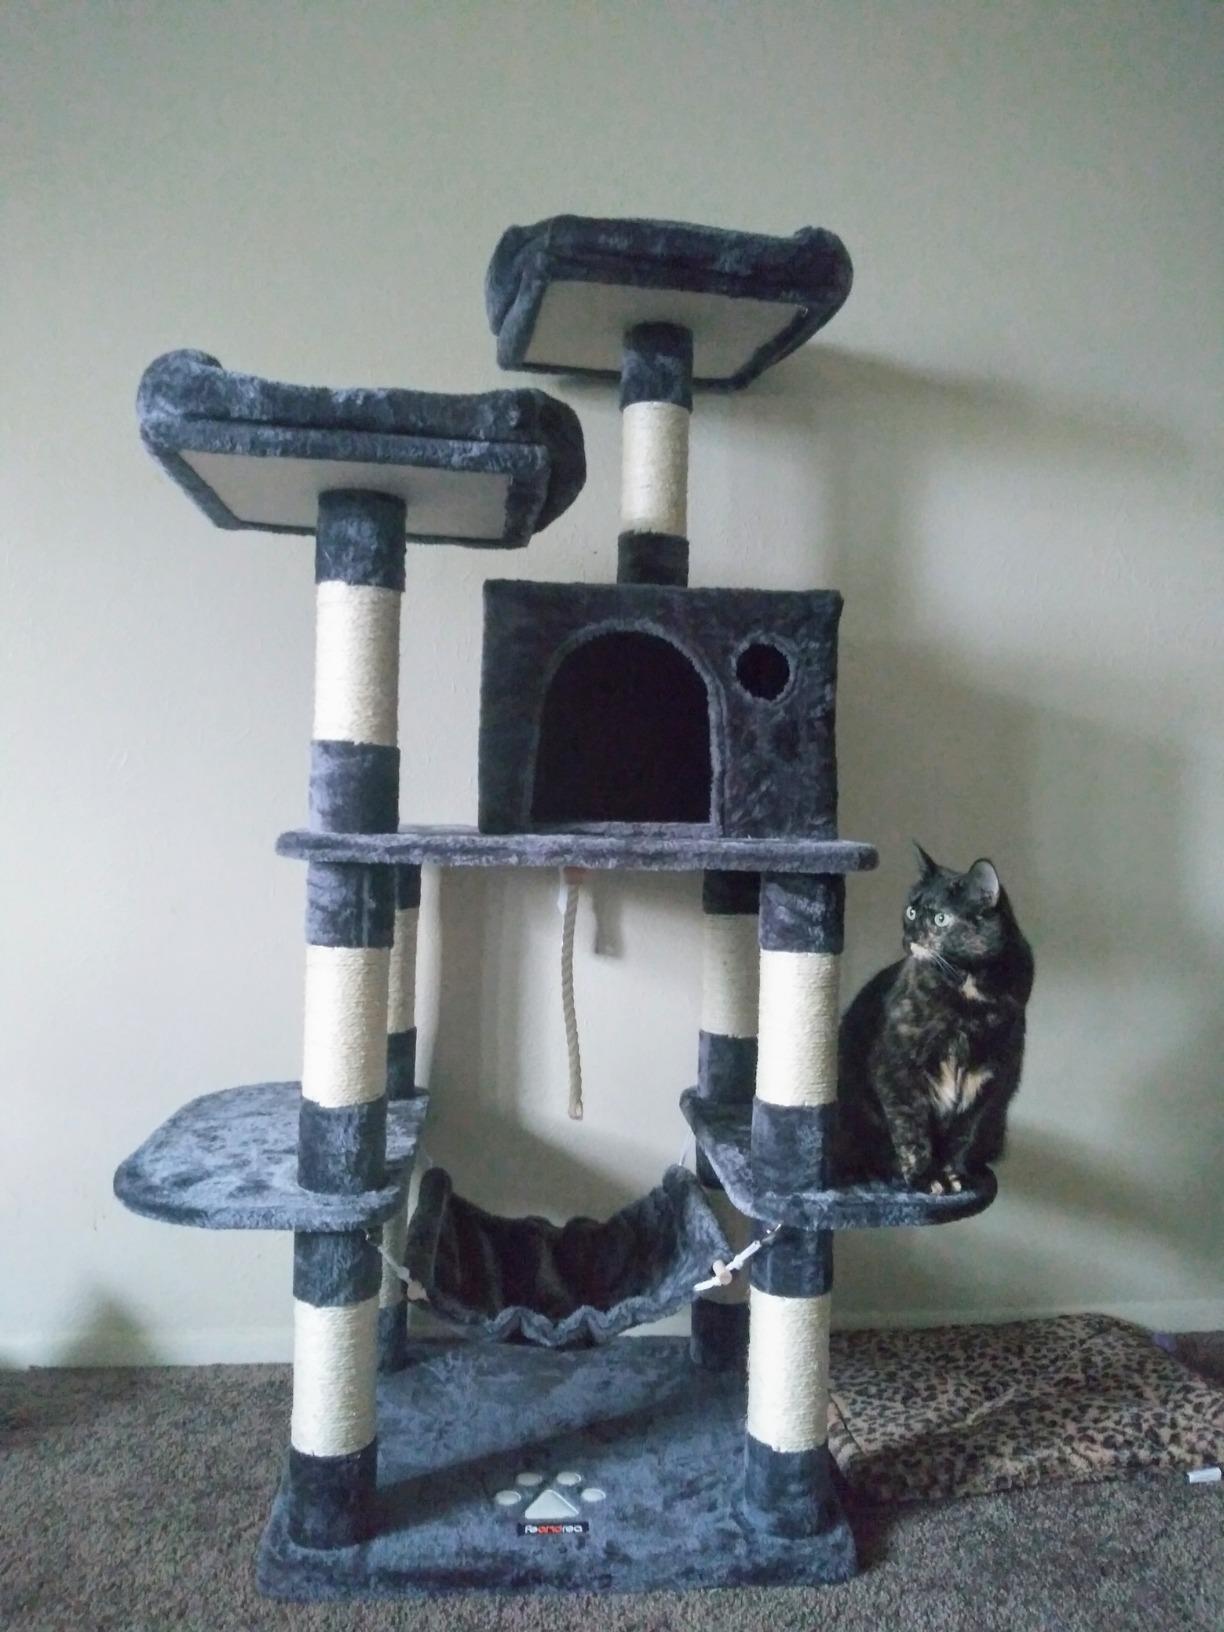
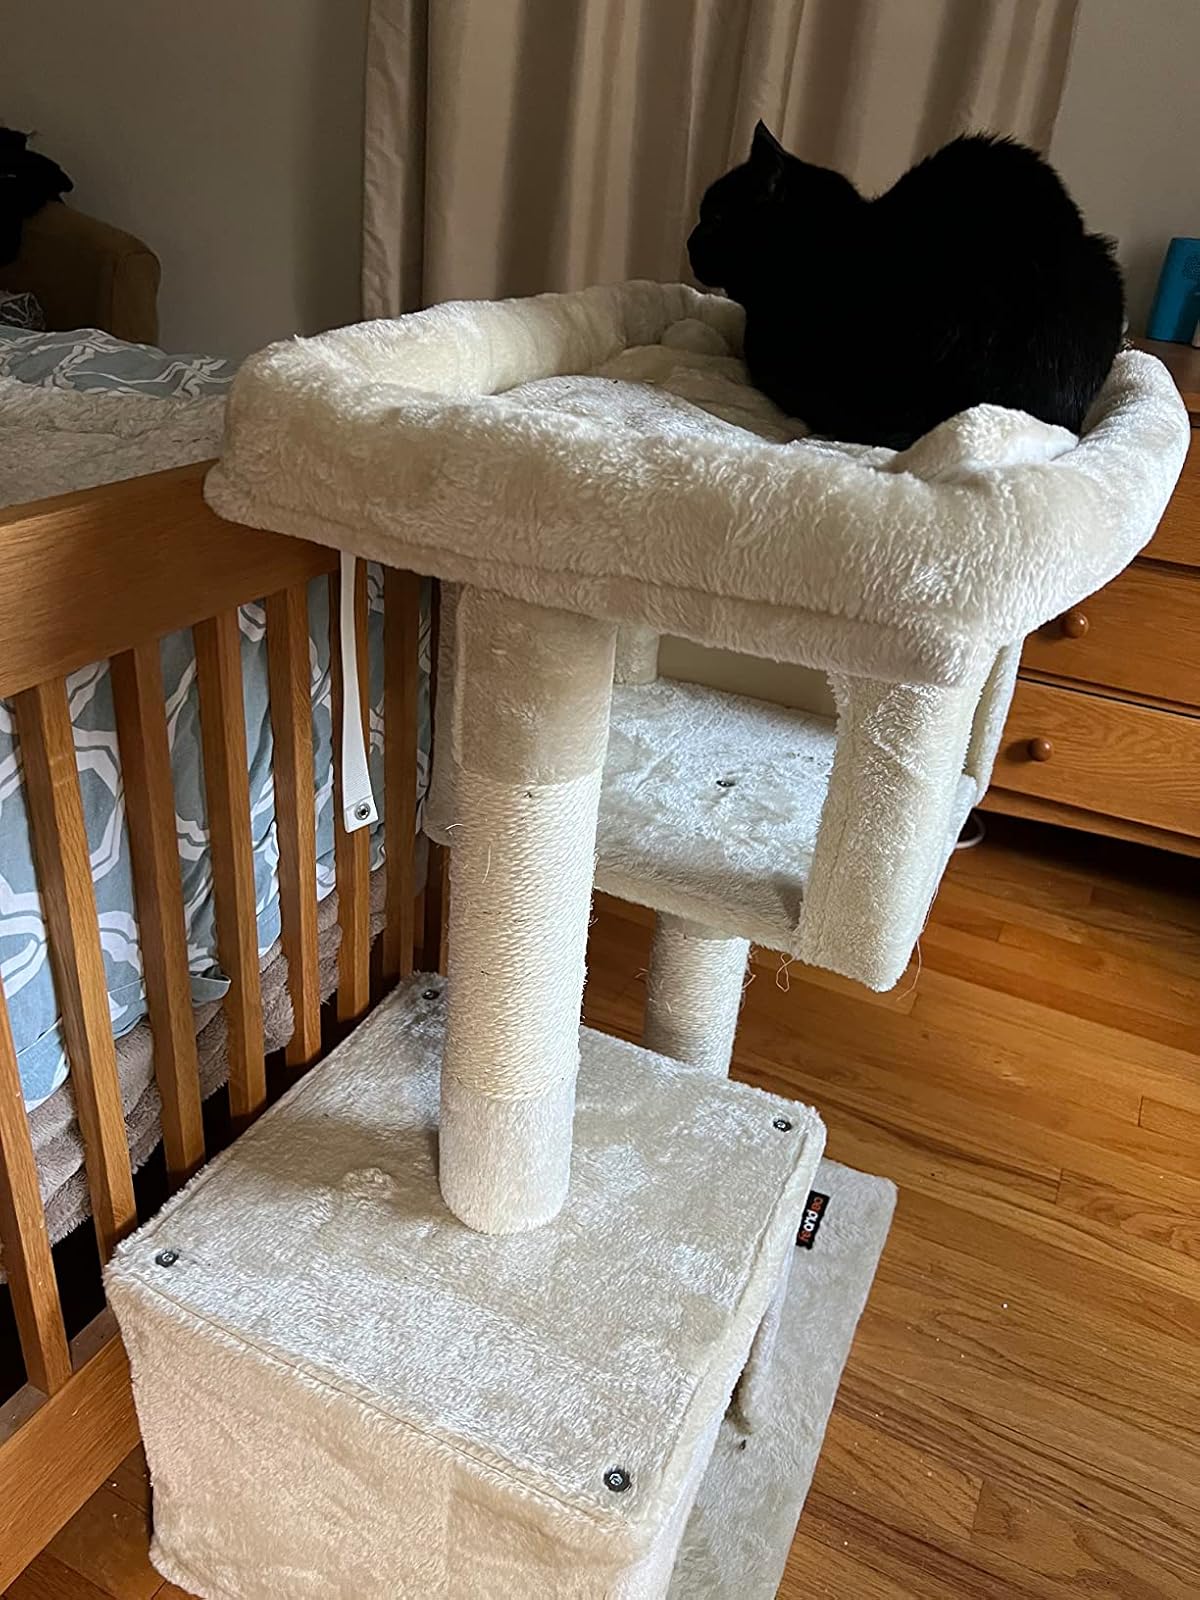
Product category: items_cat tree
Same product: no